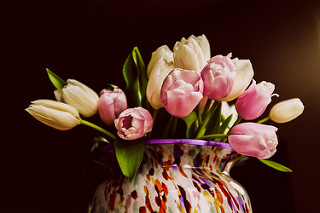
Flower: tulip